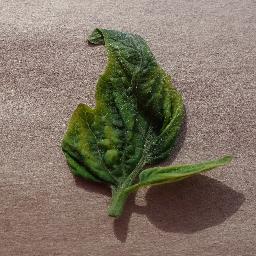
Label: Tomato___Tomato_Yellow_Leaf_Curl_Virus